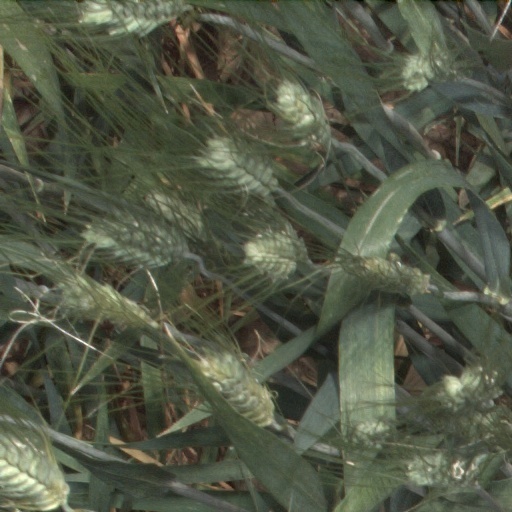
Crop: wheat